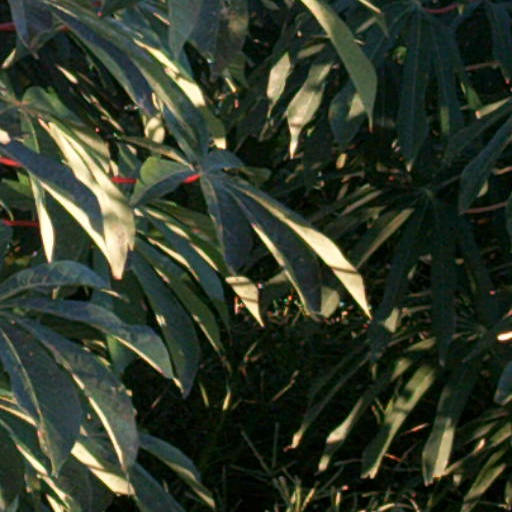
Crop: cassava